Mato Grosso do Sul

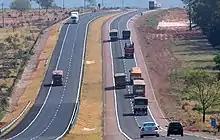
BR-163, duplicate stretch in Mato Grosso do Sul.

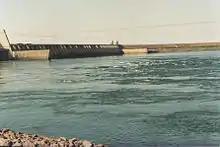
Engineer Souza Dias Dam.

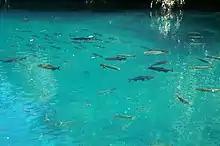
Rio da Prata (River of Silver) in Jardim.

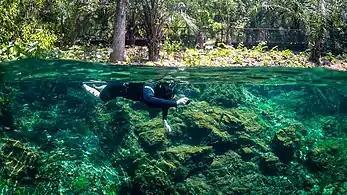
Recreational scuba diver in Bonito.

In 2022, Mato Grosso do Sul had, between municipal, Mato Grosso do Sul state and federal highways, 45,176.8 km of municipal highways, 15,084.0 km of Mato Grosso do Sul state highways and 3,197.6 km of federal highways. In 2022 there were about 8,000 km of paved roads (between state and federal highways). In BR-163 there were about 120 km of duplicated highways in 2022, with future planning to have a total of 847 km of duplications, crossing the entire state. Other important highways in the state are BR-262, BR-060 and BR-267. As it is a state that only became more populated in the 1970s, its transport network is in a clear process of evolution, and it continues to be a low-density road network.